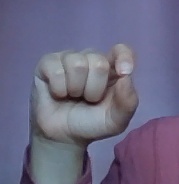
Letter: fa